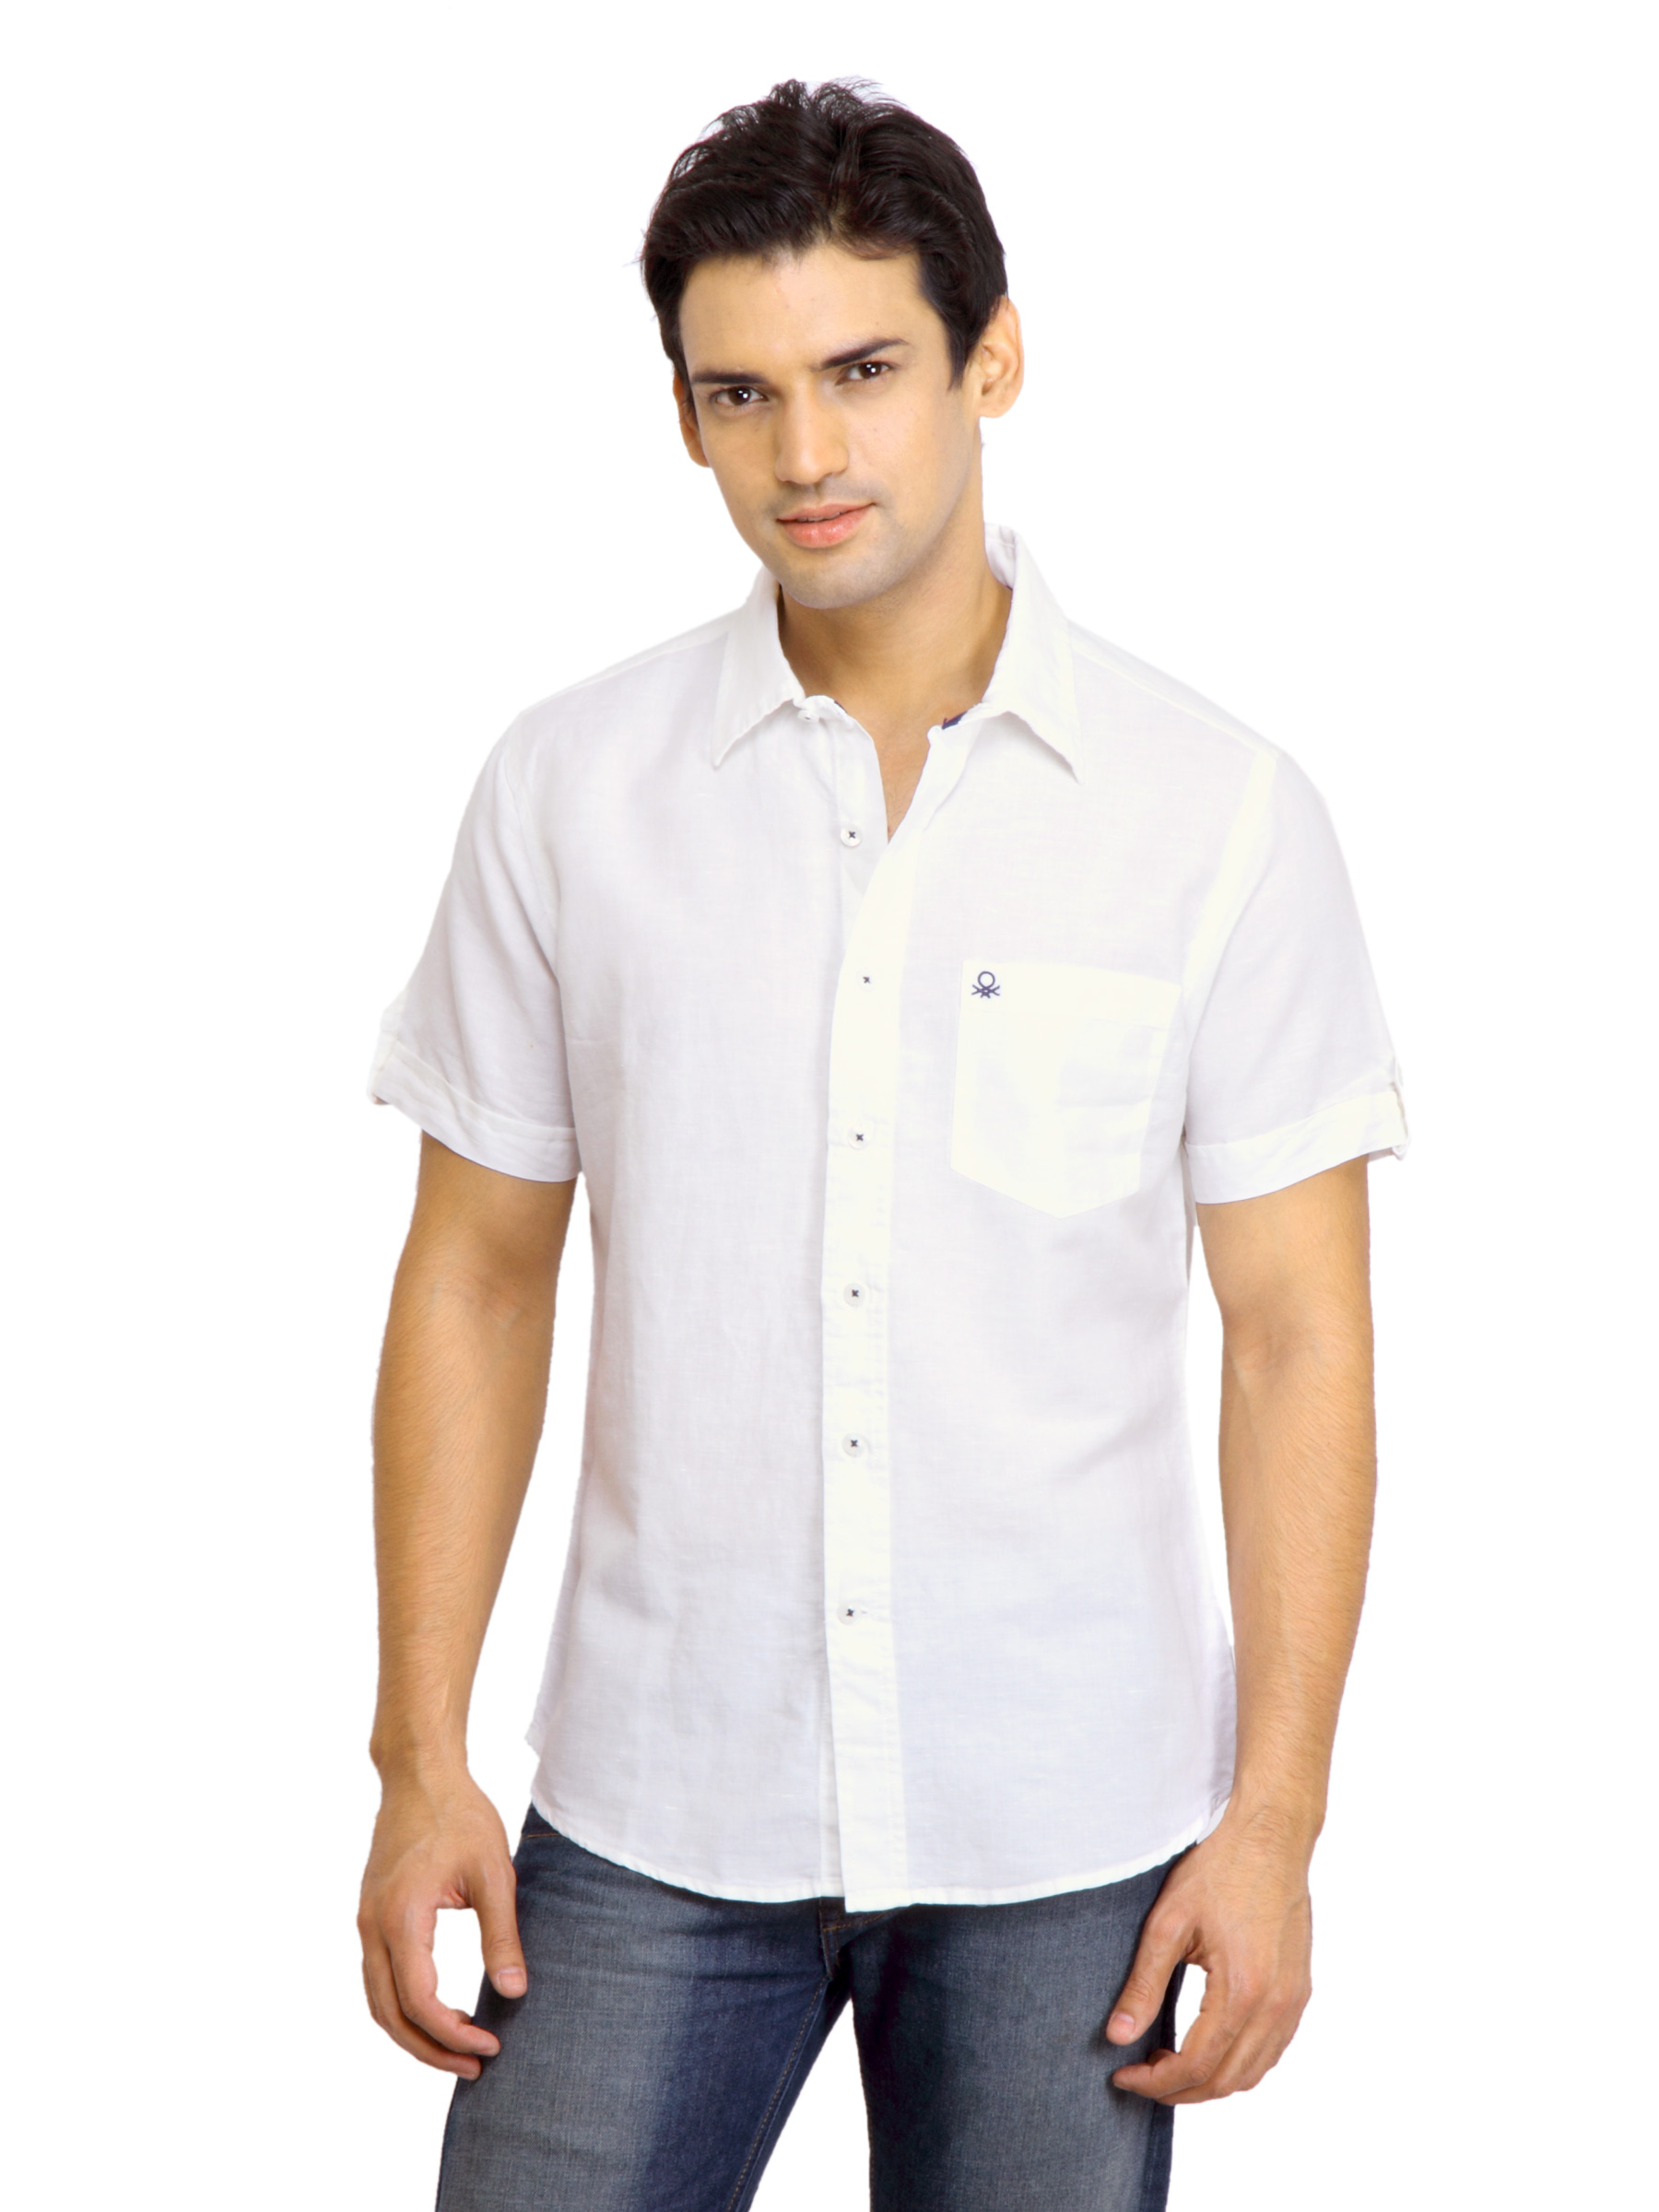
United Colors of Benetton Men Summer White Shirts
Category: Apparel / Topwear / Shirts
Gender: Men
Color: White
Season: Fall 2011
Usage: Casual